Center Valley Well House

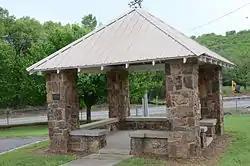

The Center Valley Well House is a historic water well building on the grounds of the Center Valley Elementary School on Arkansas Highway 124 in Center Valley, Arkansas. It is an open-walled square stone structure, consisting of low stone walls and corner posts, which support a shallow-pitch pyramidal roof. The roof has exposed rafter ends in the Craftsman style, and the walls are capped by concrete coping. Two of the walls have openings, which provide access (other than climbing on and over them) to the interior of the structure, which has a concrete floor. It was built in 1940 to shelter the well providing water to the original 1939 school building, using materials left over from its construction. It is a distinctive, yet modest, example of WPA architecture in the community.